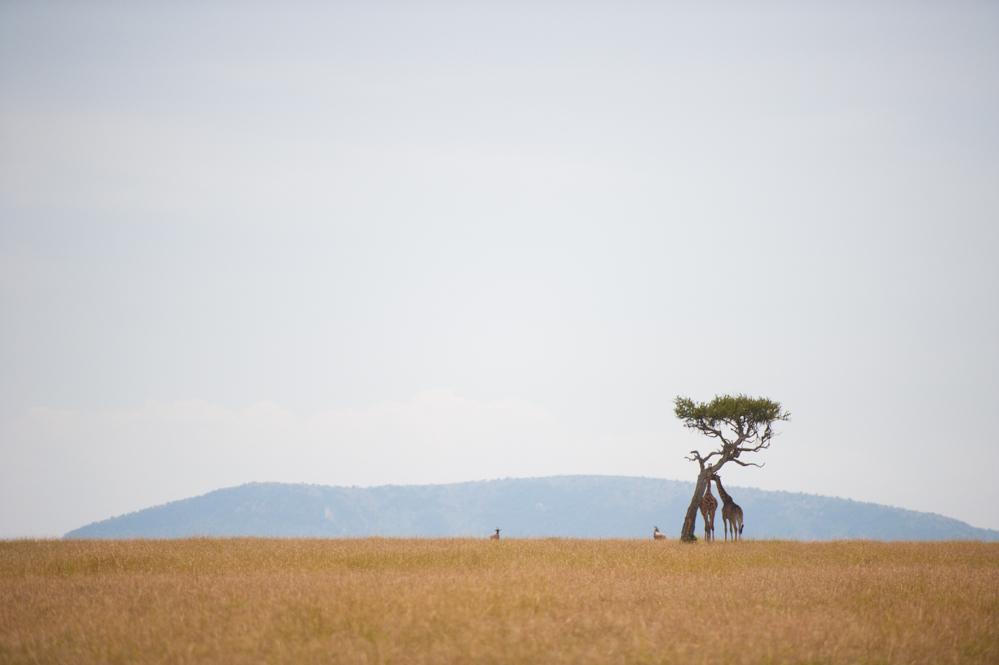
Mandhari hii ni ya wazi inaonekana kama savannah katikati kuna mti mmoja mkubwa chini yake kuna twiga wawili ,wanyama wengine wadogo wanaonekana mbali kidogo nyasi zimekauka na zimekuwa na rangi ya kahawia dhahabu.